Toni Gardemeister

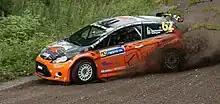
Gardemeister driving a Ford Fiesta S2000 at the 2010 Rally Finland.

In 2010 he again participated at the IRC Rallye Monte Carlo with an Astra Racing run Fiat Grande Punto Abarth S2000. He surprisingly won the prologue but retired from 10th place on SS11. He also raced at WRC Rally Finland with a Ford Fiesta S2000, finishing 12th overall.